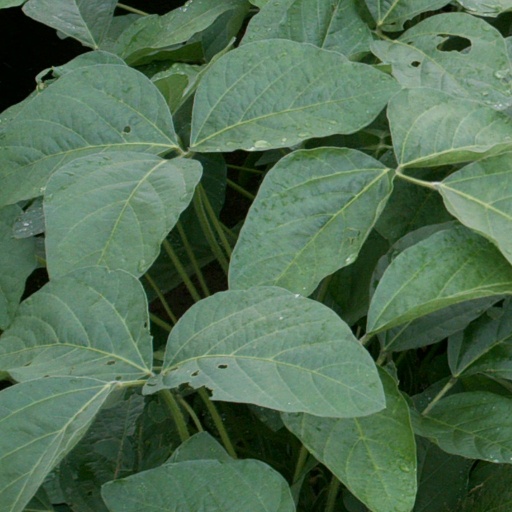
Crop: soybean